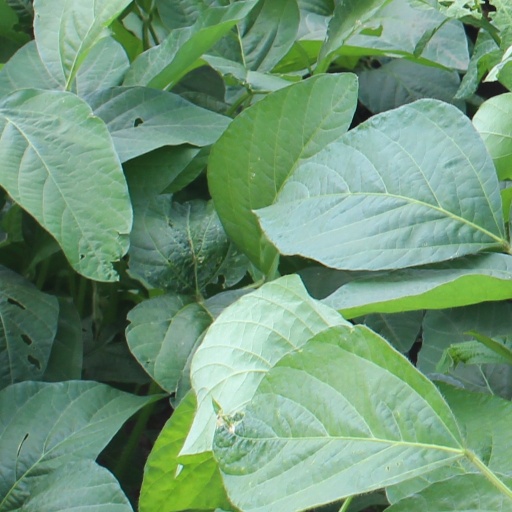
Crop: soybean